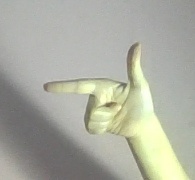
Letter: yaa